Collegiate Church of San Cristoforo, Barga

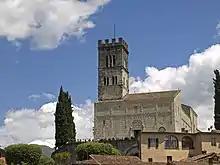
Facade and bell-tower as viewed from the town

The Collegiate Church of San Cristoforo, Barga is the main Roman Catholic church of the town of Barga, located in the region of Tuscany, Italy.